Rain chain

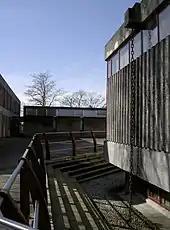
Rain chains on the Brutalist library at Nailsea, England

Rain chains have also been used in the West. Nordic vernacular architecture often used a simple stick as a rainwater guide, in similar fashion. They have also been used in the Modernist era, to juxtapose metal chains with a concrete or Portland stone facade. They are often seen in cup-shape, link and loop style, as well as decorative.